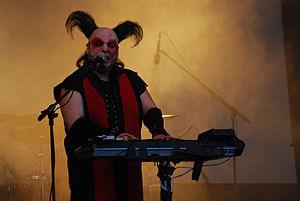
La prise de cette photographie fut effectuée en coopération avec wRacku Festiwal wRacku Festiwal